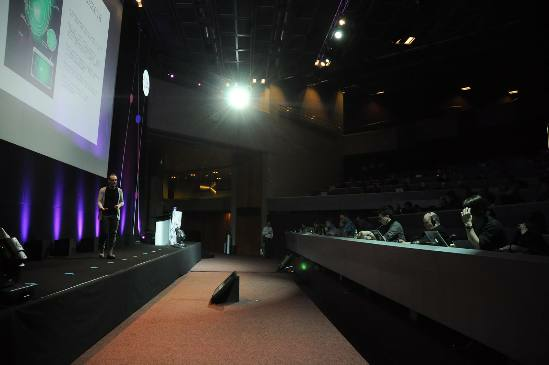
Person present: No